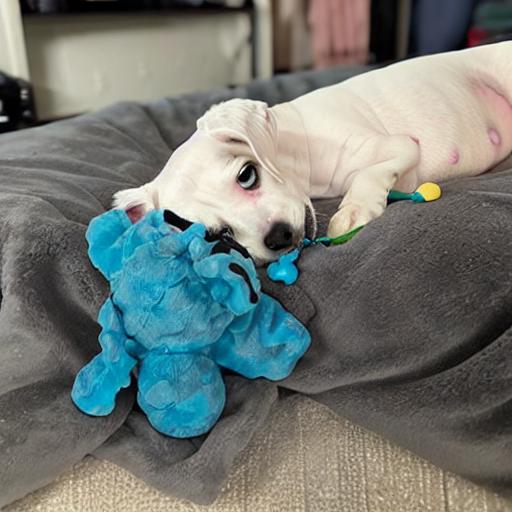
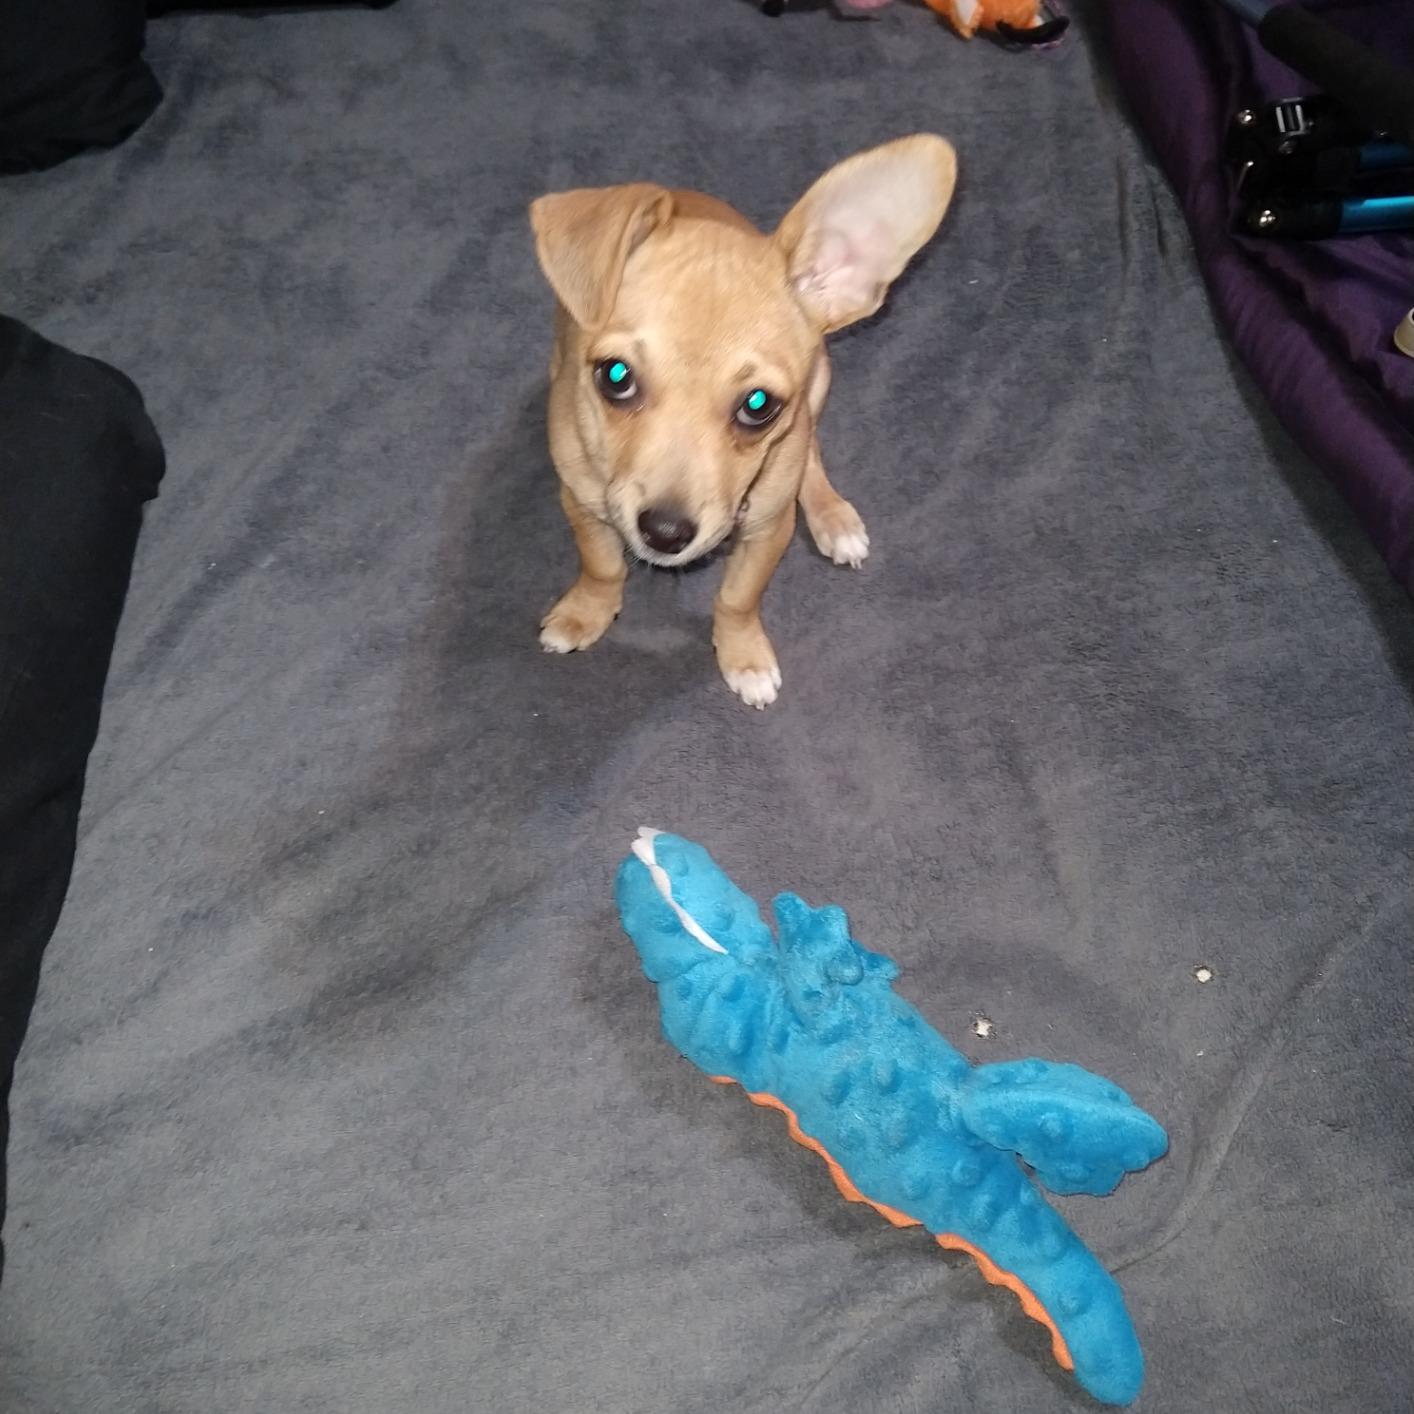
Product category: items_toy
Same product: no